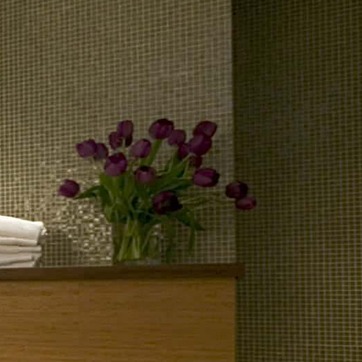
Material: foliage